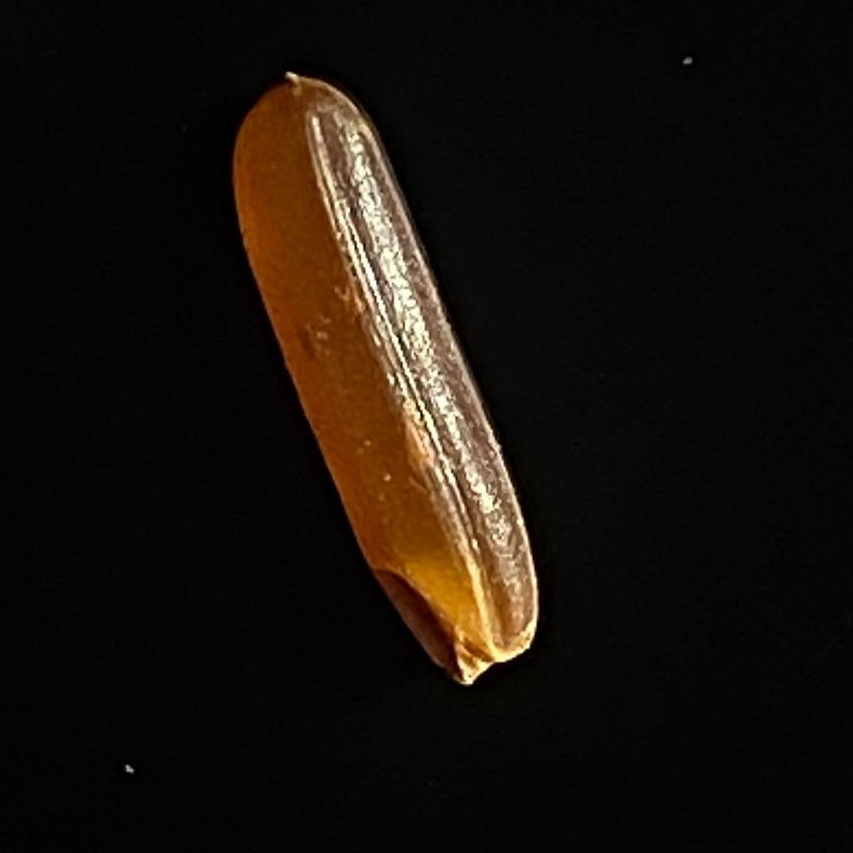
Rice variety: Red_Cargo